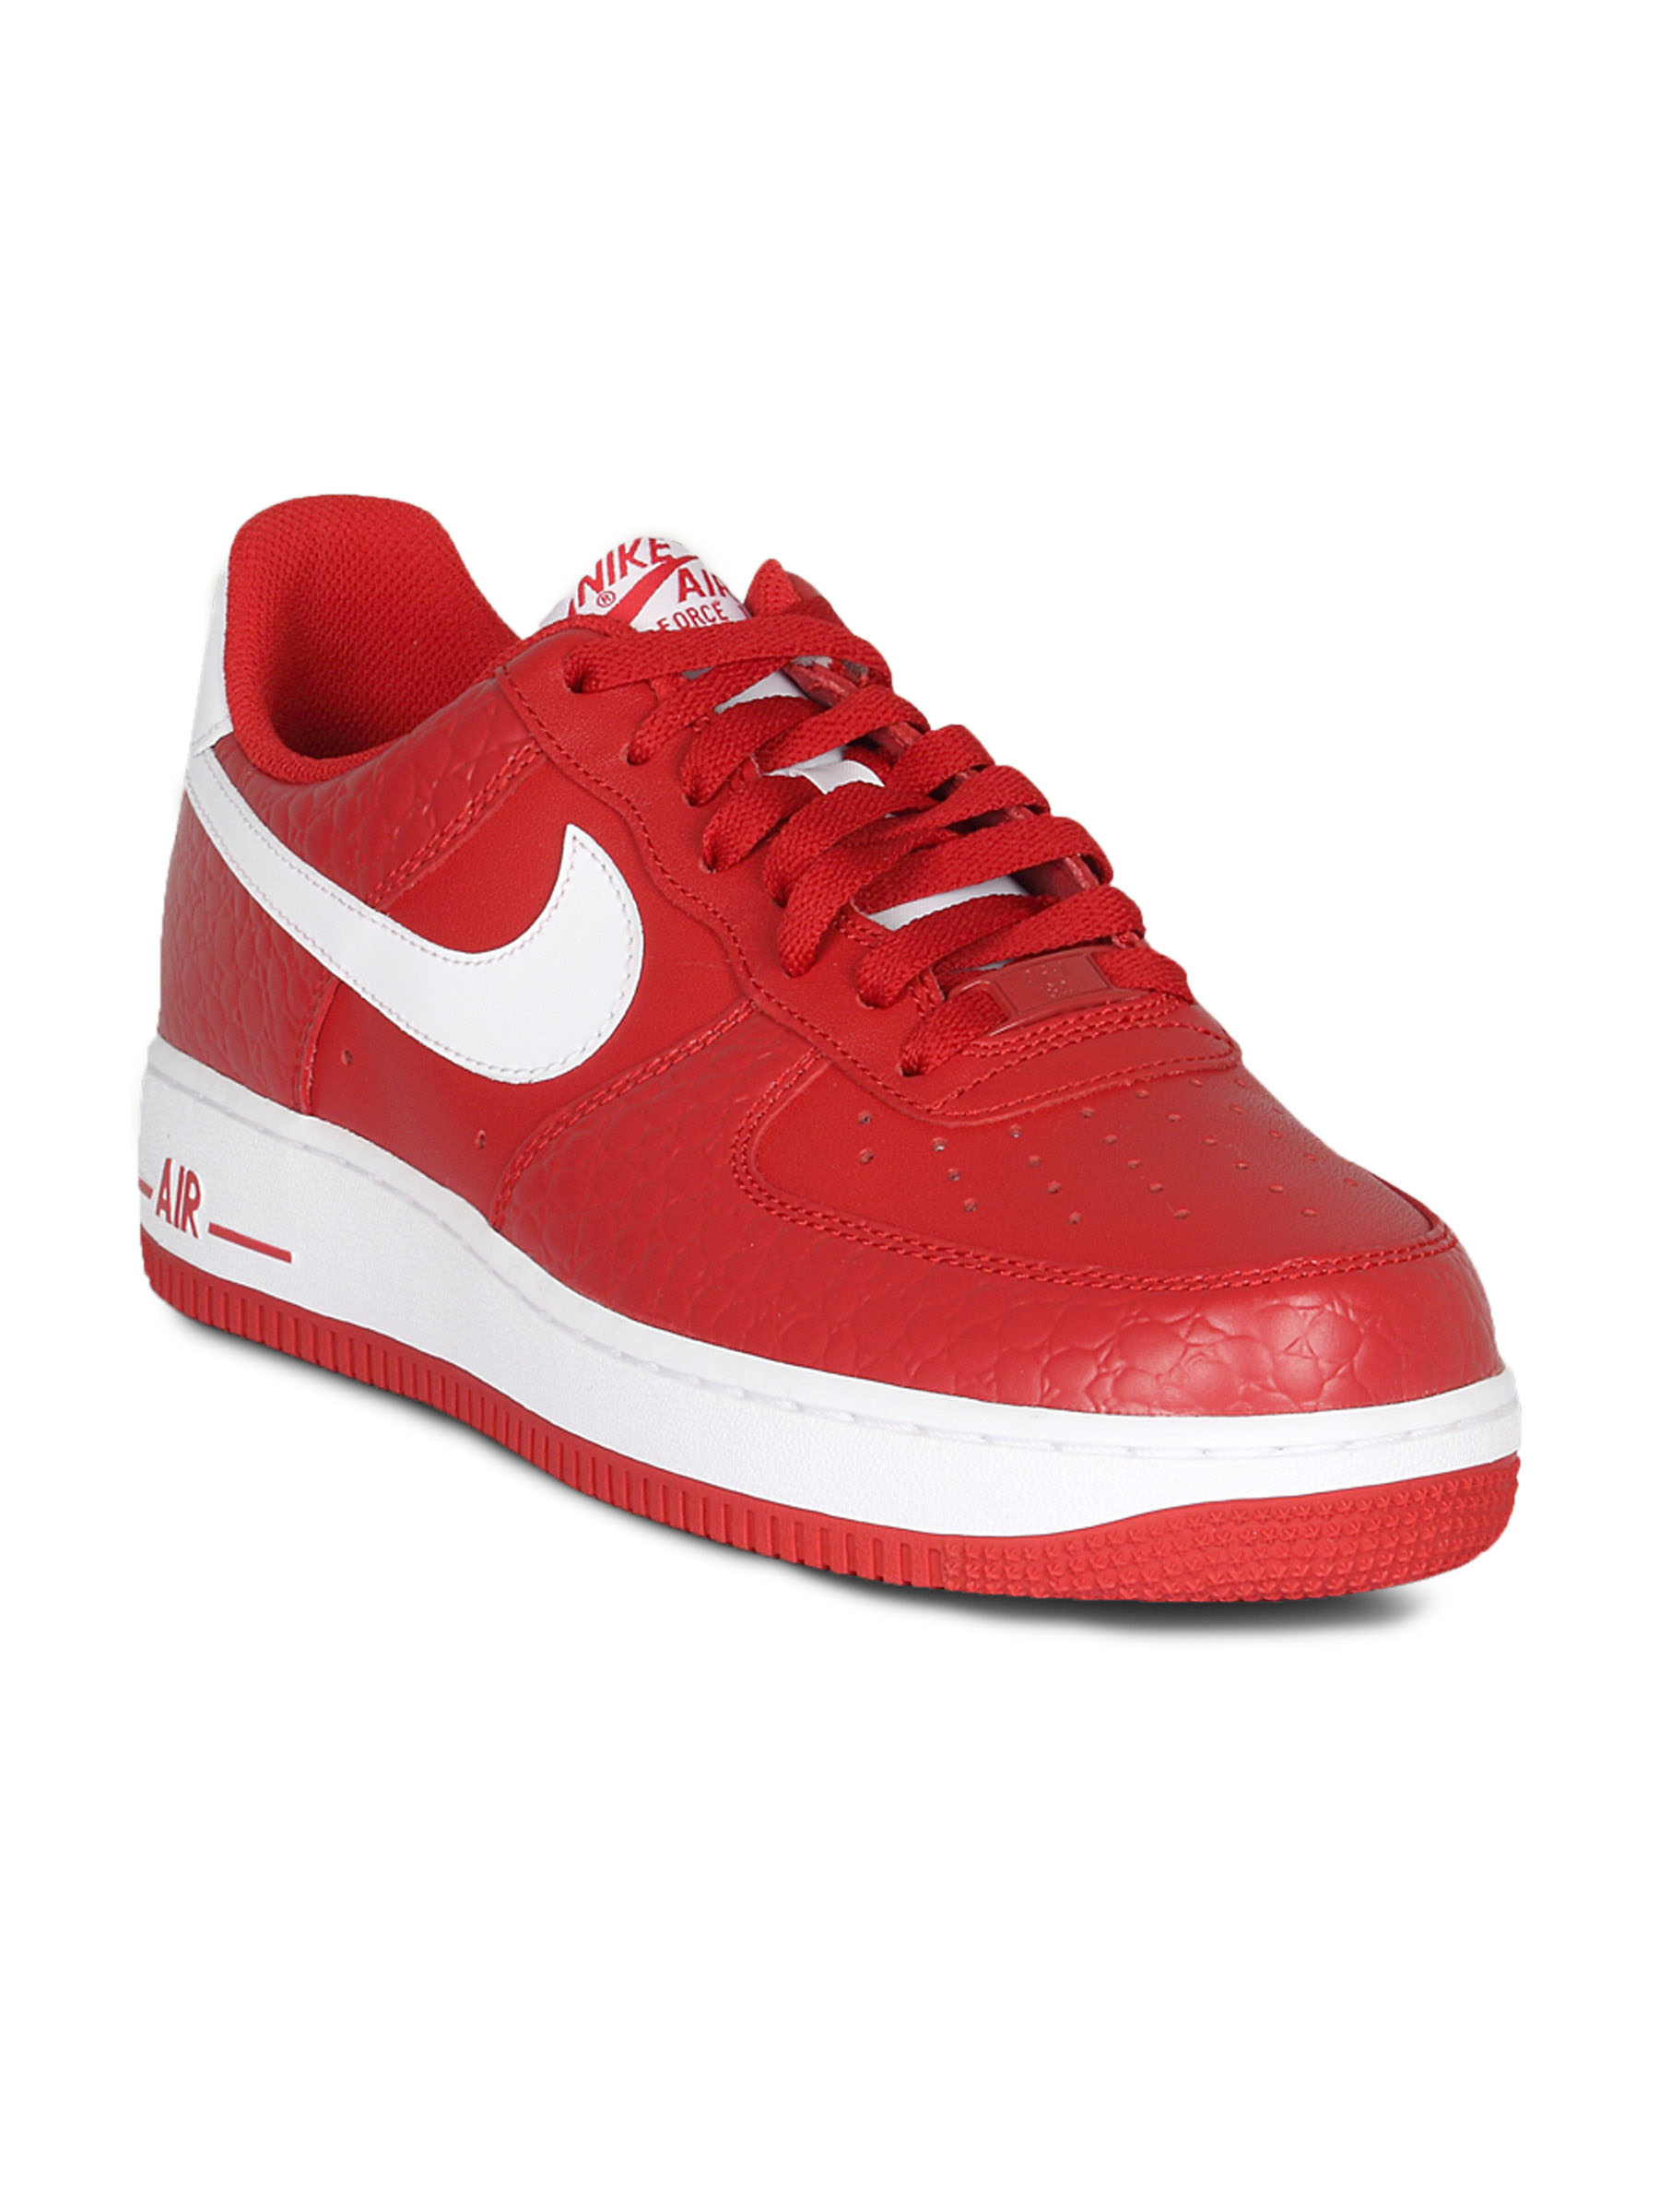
Nike Men's Air Force Red Shoe
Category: Footwear / Shoes / Sports Shoes
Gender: Men
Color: Red
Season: Summer 2011
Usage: Sports